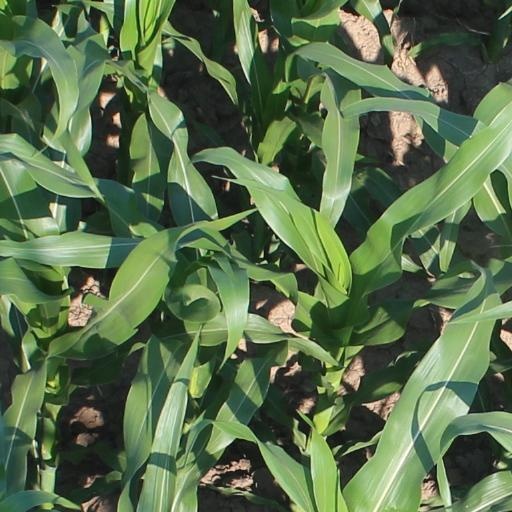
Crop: maize; corn